Battle of the Thames

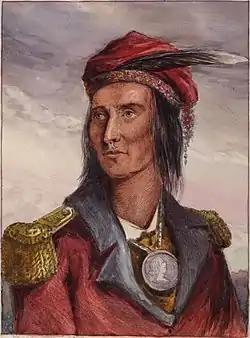
The death of Tecumseh during the battle was a crushing blow for the native Confederacy he created.

Tecumseh and his followers remained and carried on fighting. Col. Johnson charged into the Indian position at the head of about 20 horsemen to draw attention away from the main American force, but Tecumseh and his men answered with a volley of musket fire that stopped the cavalry charge. Fifteen of Johnson's men were killed or wounded, Johnson himself was hit five times, and his main force became bogged down in the swamp mud. Tecumseh is believed to have been killed during this fighting.